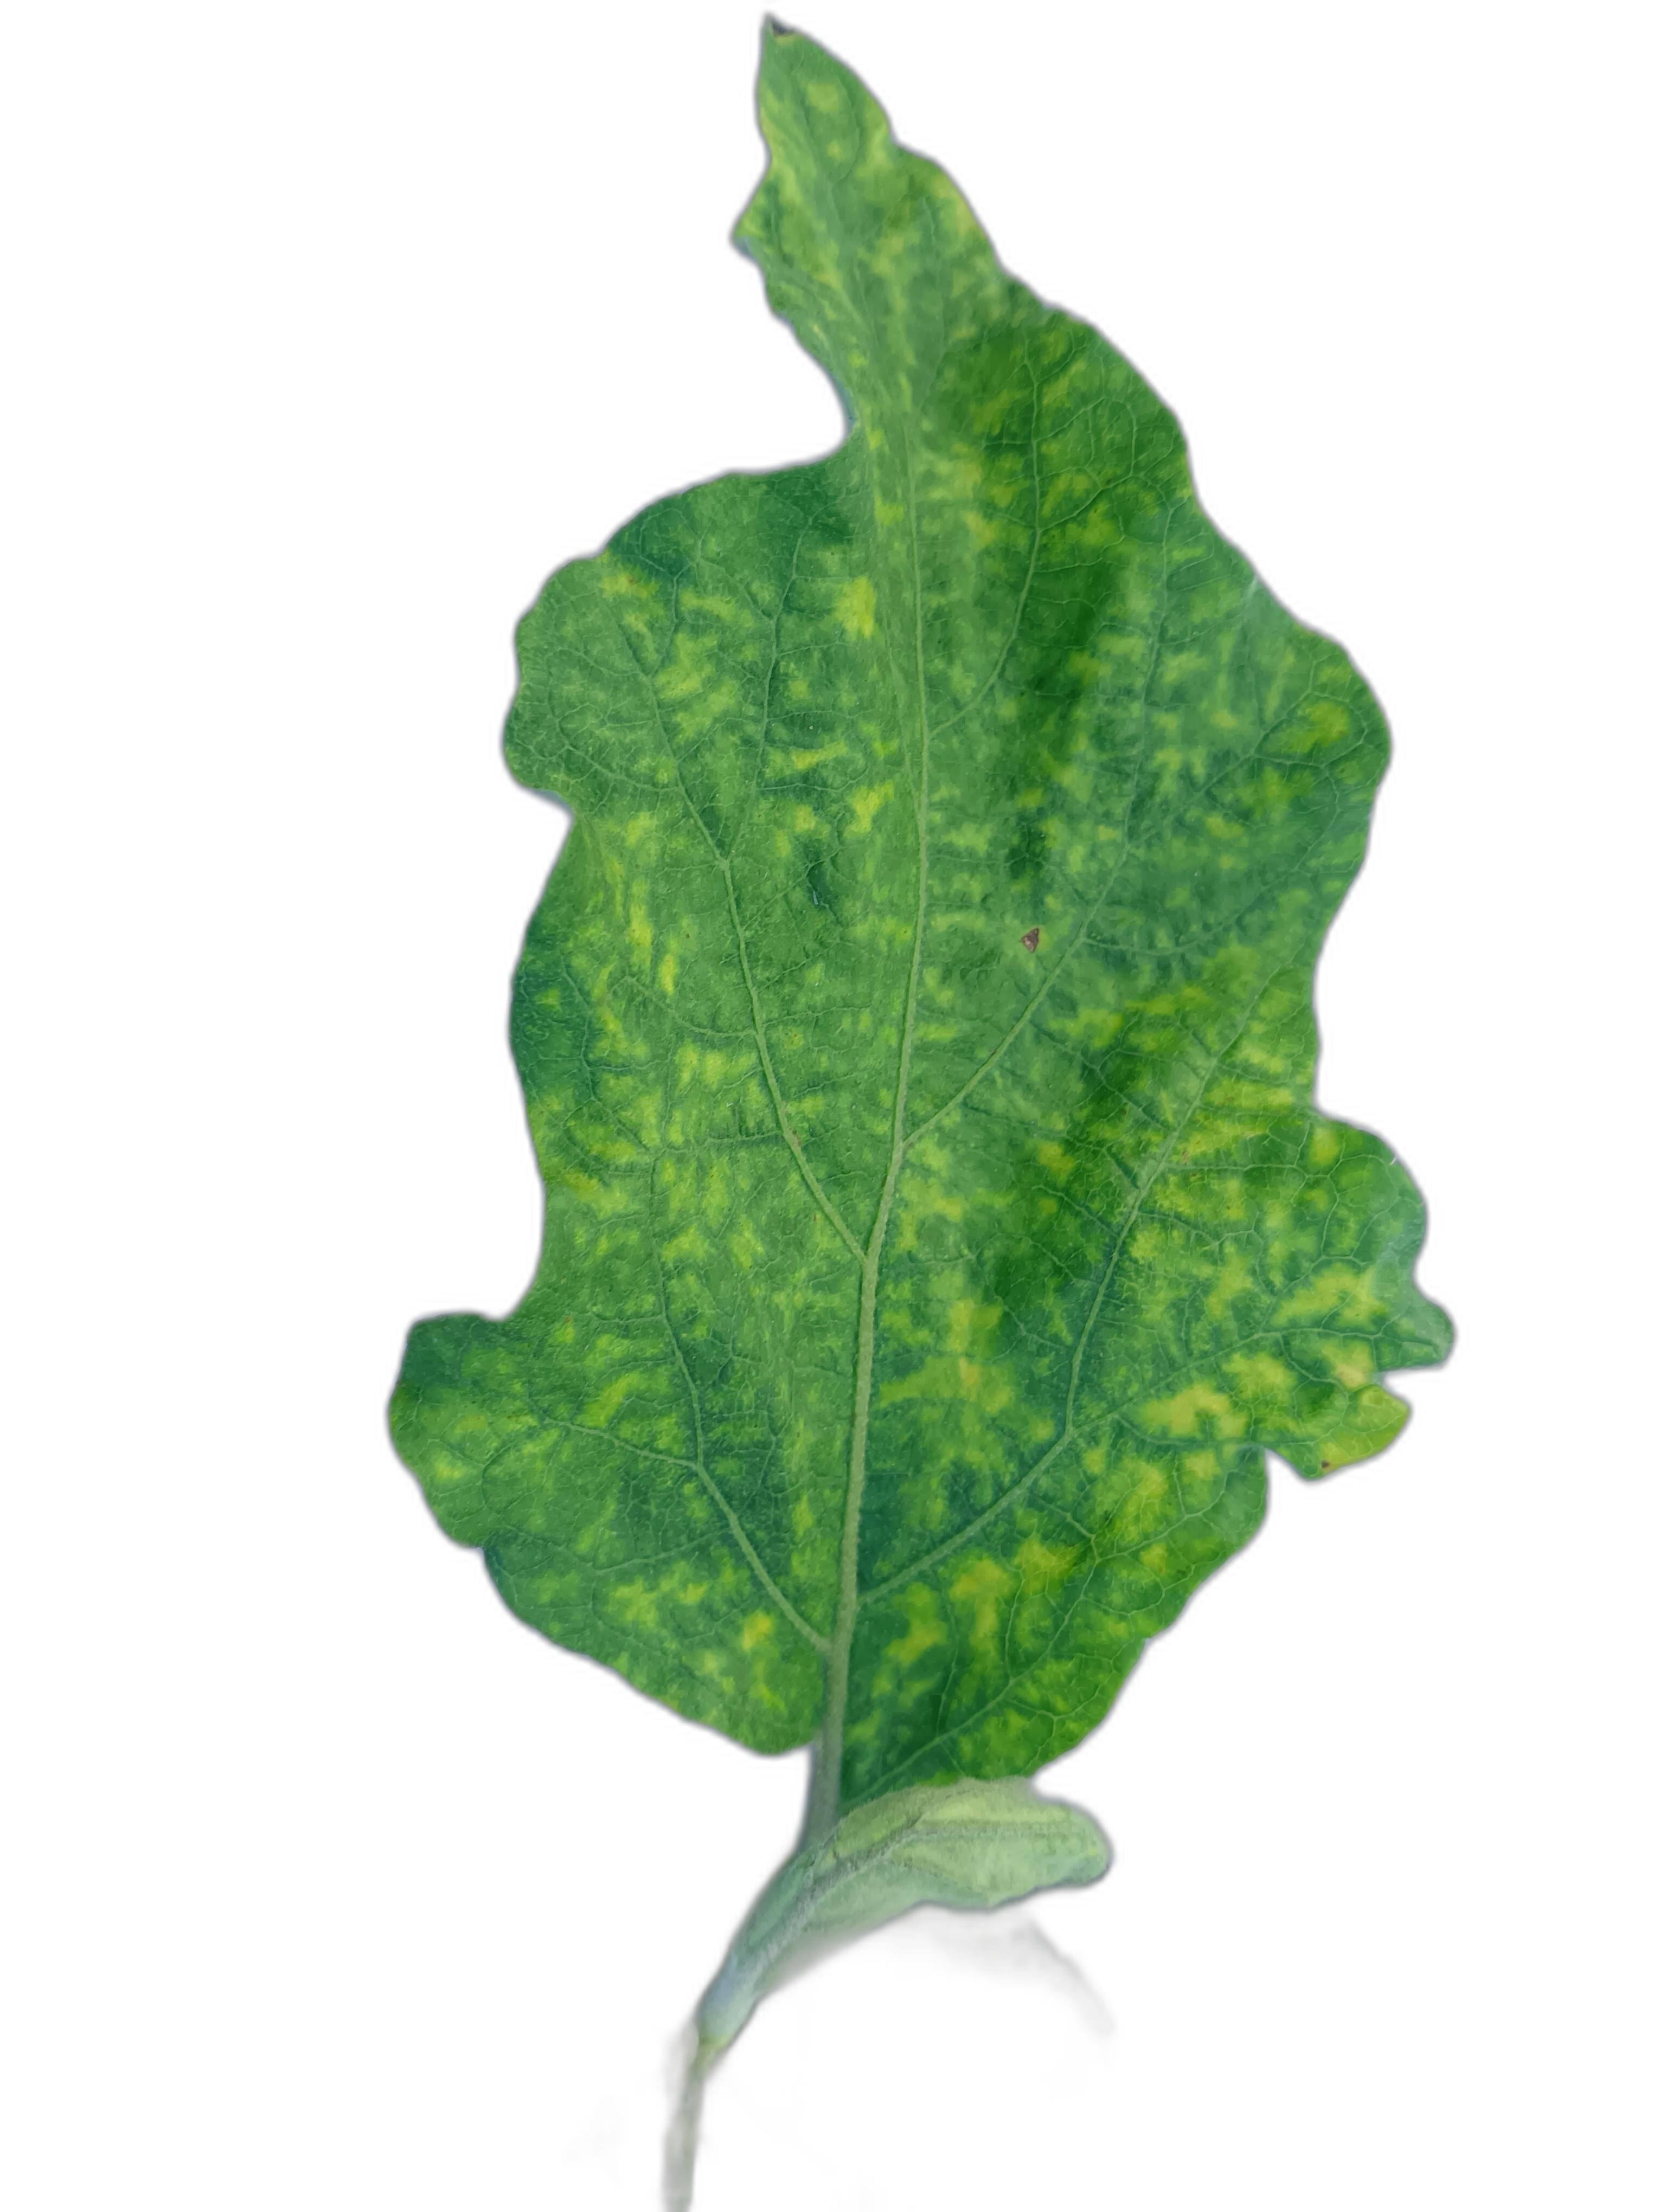
Label: Mosaic Virus Disease